Sandy León

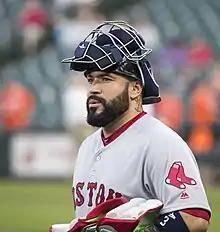
León with the Boston Red Sox in 2017

León signed with the Washington Nationals on January 17, 2007, and made his professional debut with the Gulf Coast Nationals later that year. He spent two years in the Gulf Coast League before splitting the 2009 season between the Vermont Lake Monsters of the New York–Penn League and the South Atlantic League's Hagerstown Suns. León returned to the Suns for the 2010 season and was promoted to the Potomac Nationals in 2011. He spent time with the Auburn Doubledays, Harrisburg Senators, and Syracuse Chiefs in 2012 before his first major league callup.